Fortifications of al-Andalus

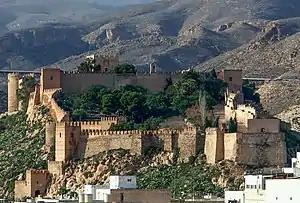
The Alcazaba of Almería, Spain (largely built during the "Taifa" period of the 11th century)

This article reviews the history of military architecture in al-Andalus, present-day Spain and Portugal under Islamic rule (8th to 15th centuries).